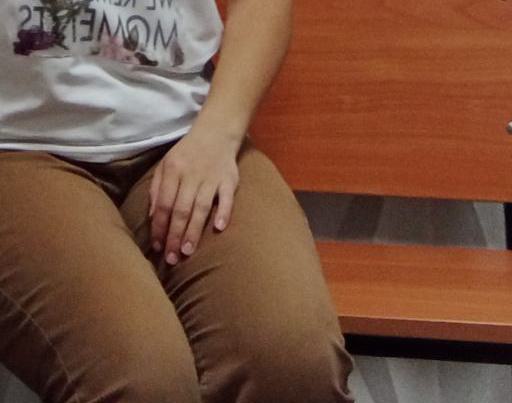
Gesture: no_gesture